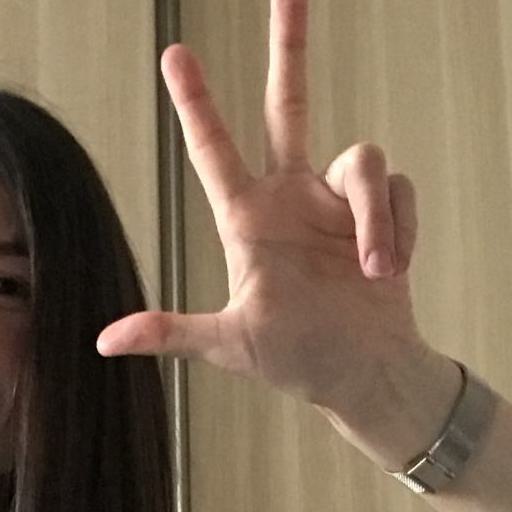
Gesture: three2